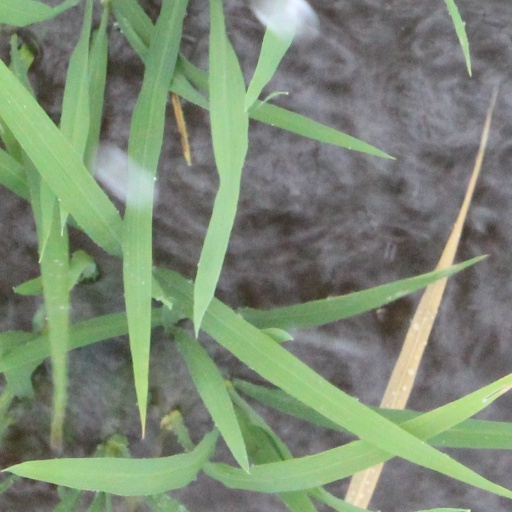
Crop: rice